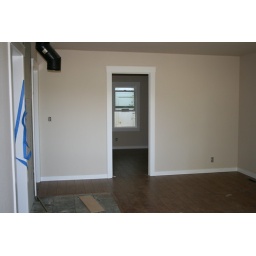
New floor in John's house